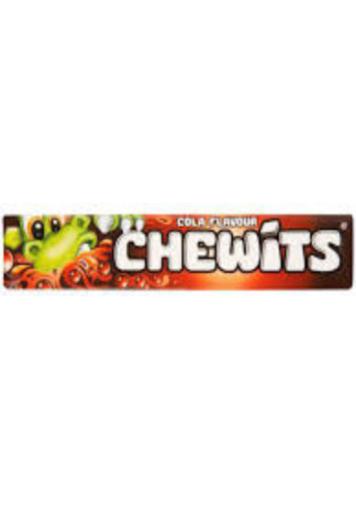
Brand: chewits
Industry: Food